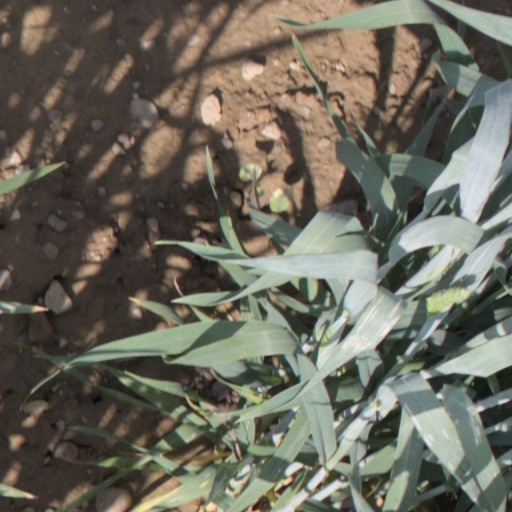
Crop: wheat